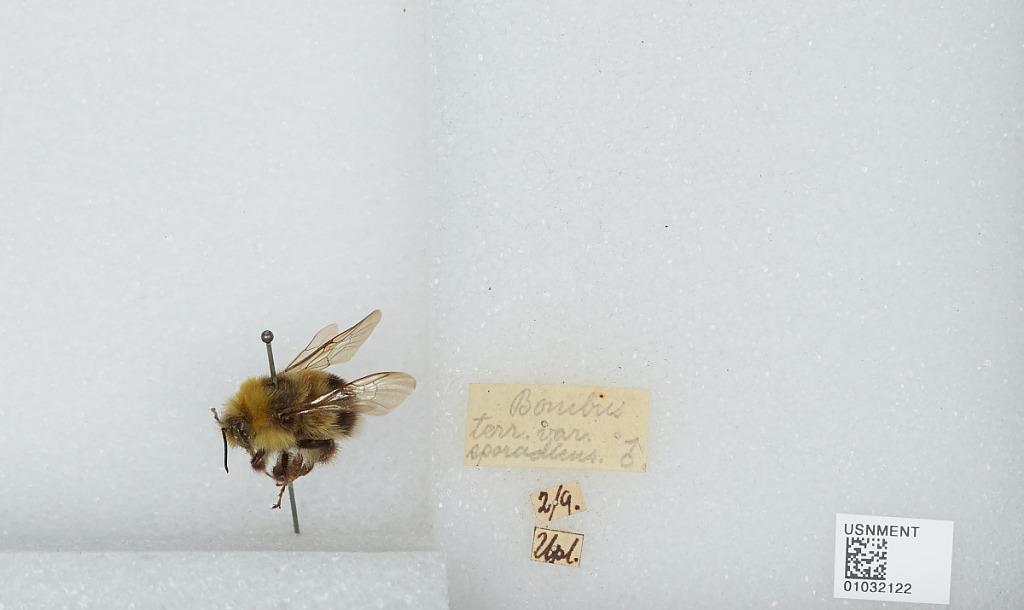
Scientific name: Bombus (Bombus) sporadicus Nylander
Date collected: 2009-2-